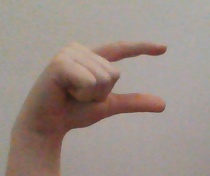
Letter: dal